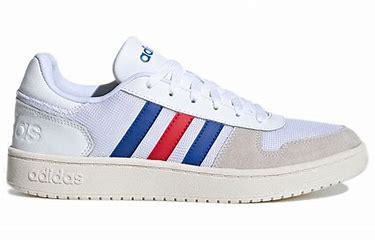
Brand: adidas
Model: NEO Hoops 2 Skate